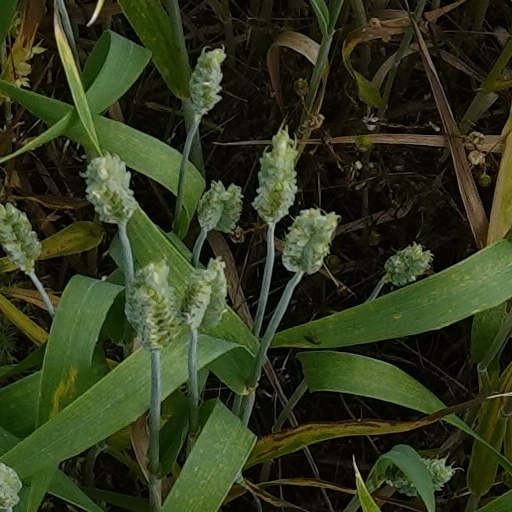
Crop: wheat